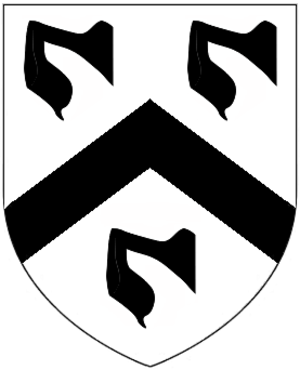
Thomas Mansel, 1ᵉʳ baron Mansel de Margam PC de Margam Abbey, Glamorgan, également connu sous le nom de Thomas Mansell, était un politicien gallois conservateur qui siégea à la Chambre des communes de 1689 à 1712, quand il a été élevé à la pairie en tant que baron Mansel et a siégé à la Chambre des Lords.
Sir Edward Mansel, 4ᵉ baronnet était un homme politique gallois qui siégea à la Chambre des communes en trois périodes entre 1660 et 1689.